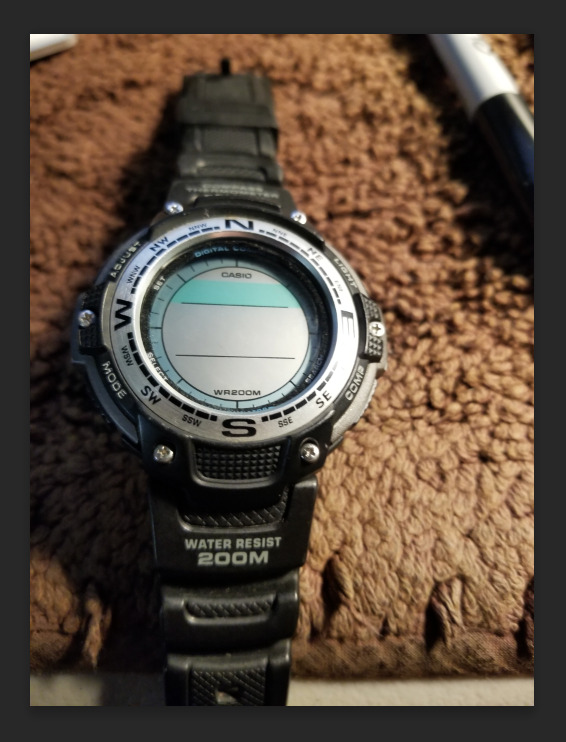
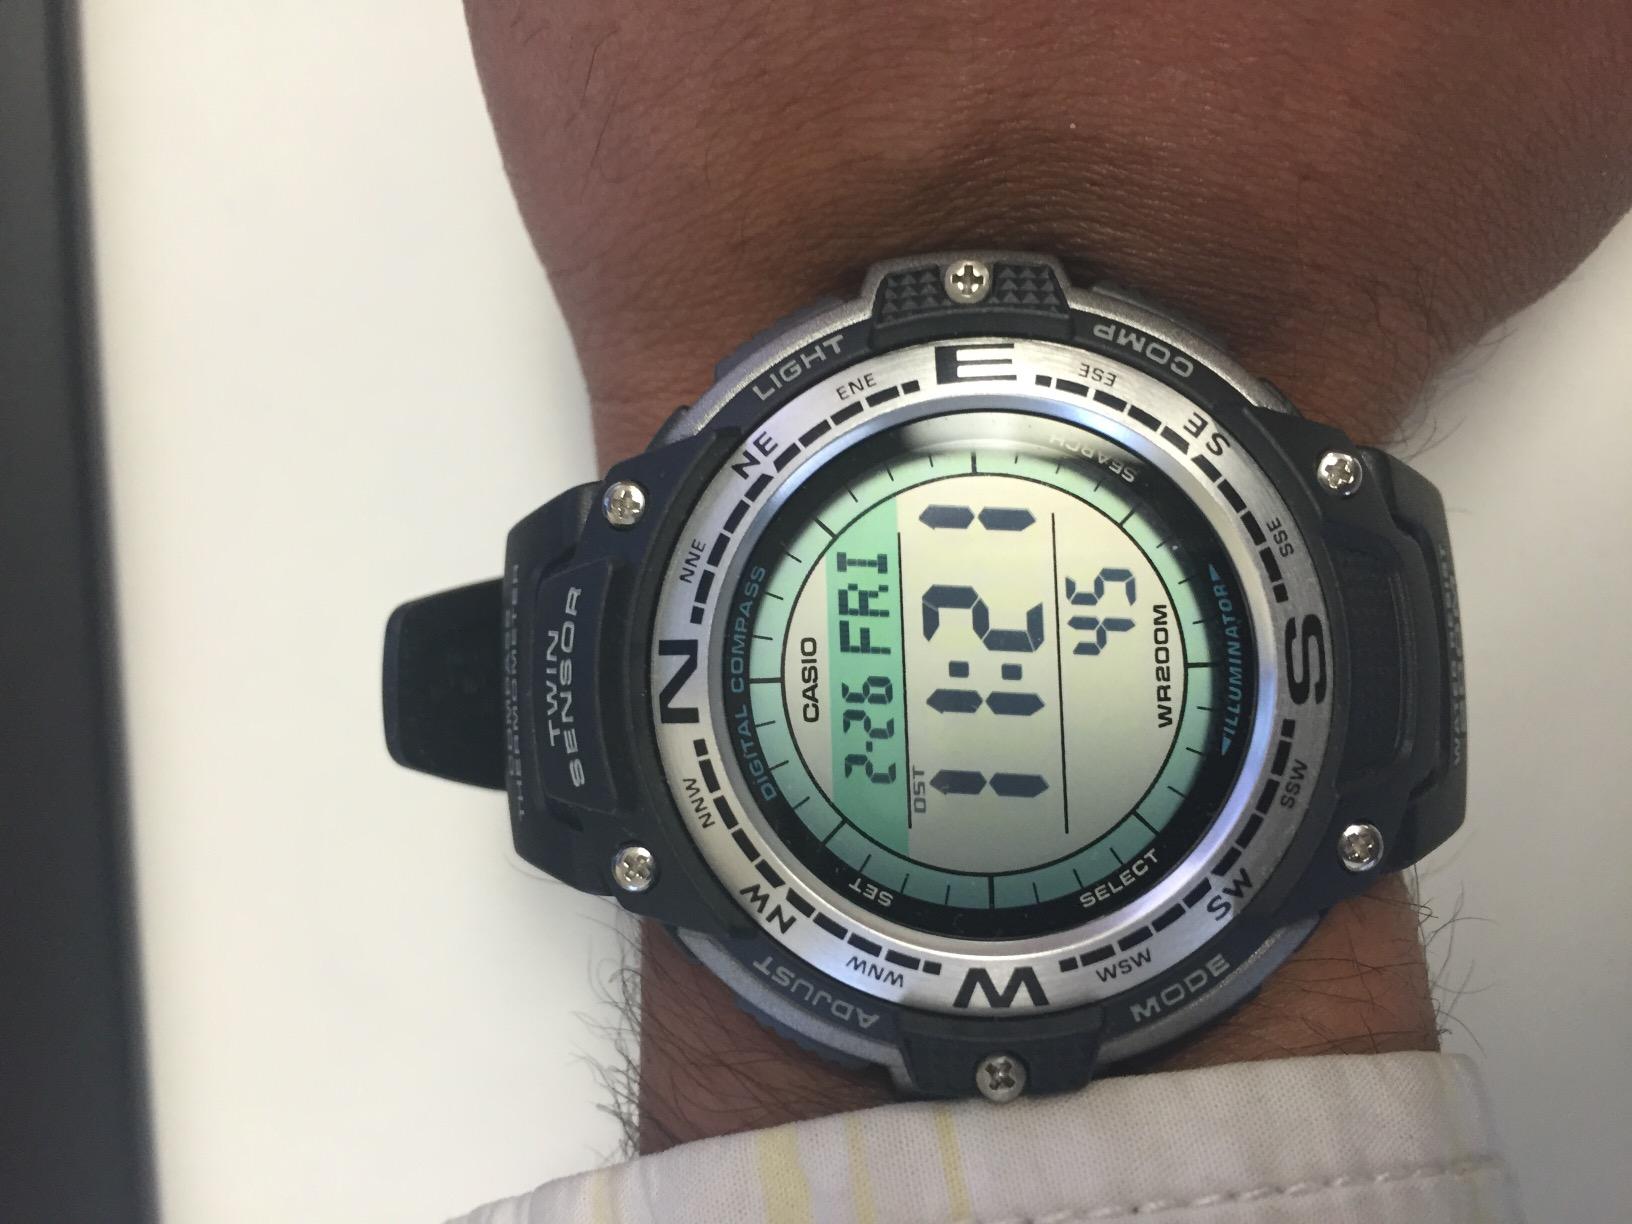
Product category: accessories_watch
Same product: yes